MacDill Air Force Base

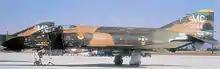
McDonnell F-4D-29-MC Phantom II, AF Ser. No. 66-0244 of the 61st TFS

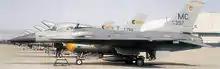
General Dynamics F-16A Block 10B Fighting Falcon, AF Ser. No. 79-0397 of the 61st TFS

In 1980, the new Rapid Deployment Joint Task Force was activated, and in 1983, it became United States Central Command. Also in 1987, United States Special Operations Command was activated at MacDill AFB, occupying the former facilities of USREDCOM.